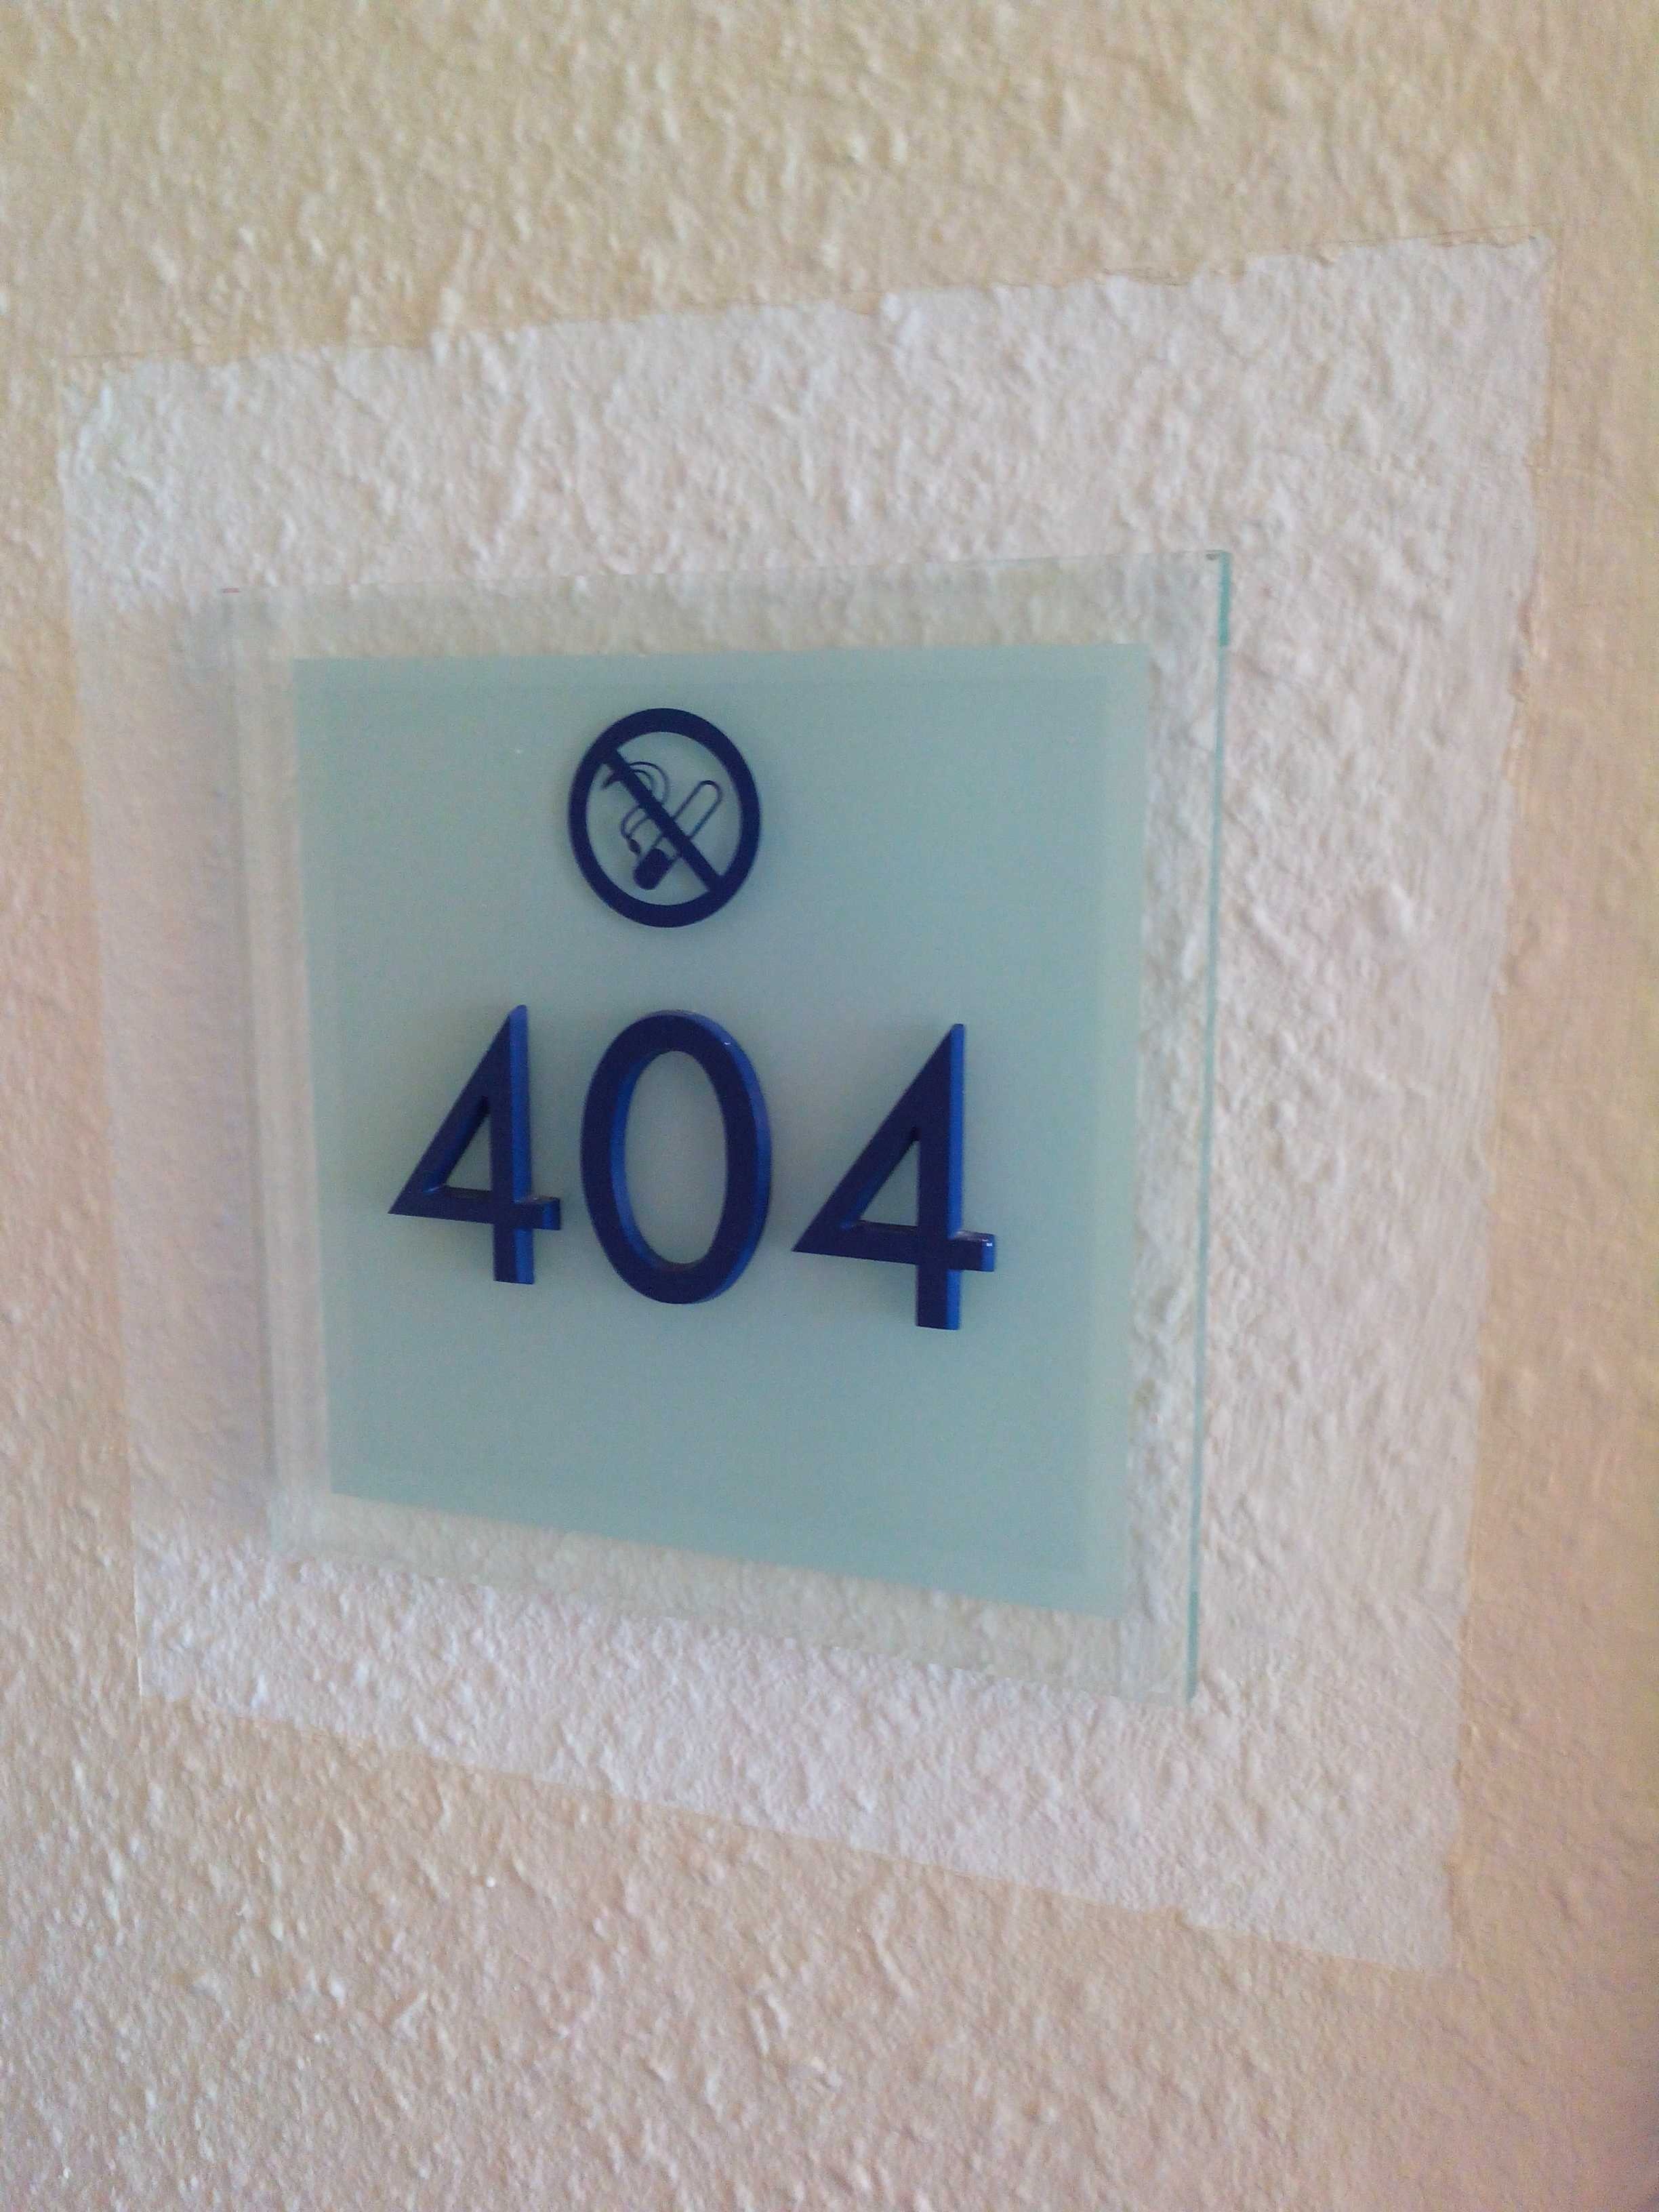
number, blue, art, hotel, picture frame, shape, 404, hotel rooms, non smoking, house numbering, room number